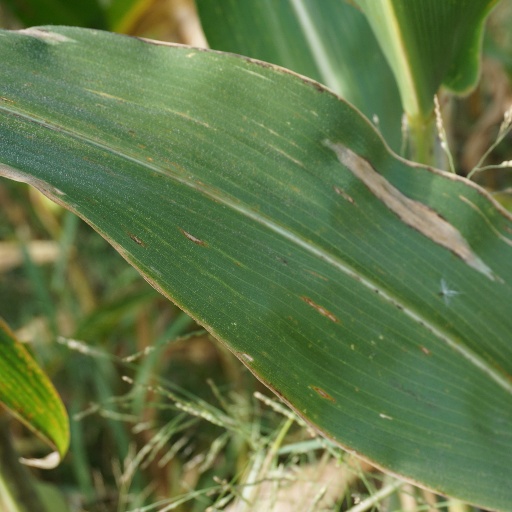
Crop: maize; corn